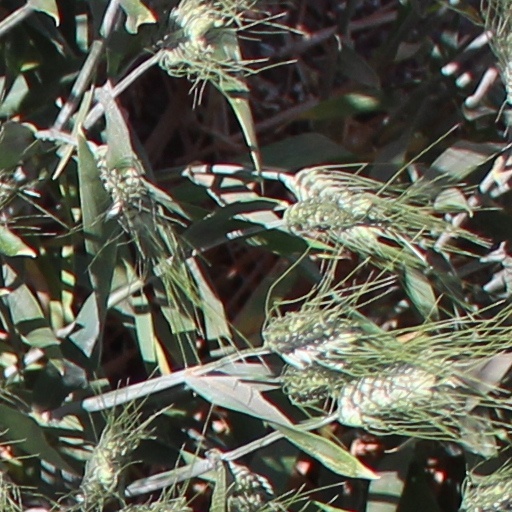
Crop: wheat